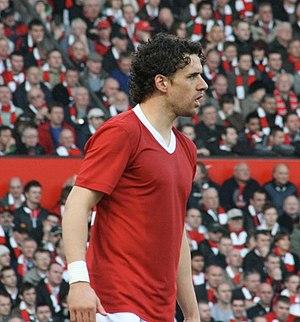
Owen Hargreaves, né le 20 janvier 1981 à Calgary, est un footballeur international anglais qui évolue au poste de milieu de terrain.